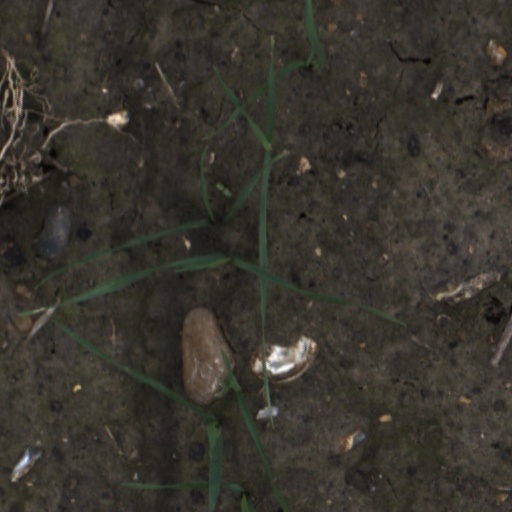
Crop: wheat